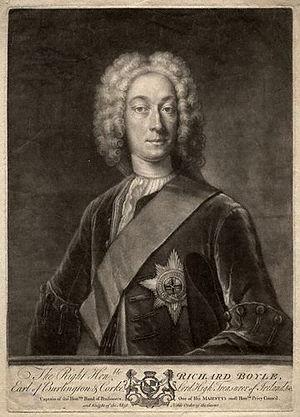
Holkham Hall est une grande maison de campagne du XVIIIᵉ siècle située à côté du village de Holkham, sur la côte nord du comté de Norfolk en Angleterre. Elle a été construite dans le style néo-palladien pour Thomas Coke, comte de Leicester, par l'architecte William Kent, aidé de Richard Boyle.